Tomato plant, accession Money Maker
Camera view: bottom (45 deg); turntable rotation: 30 degrees
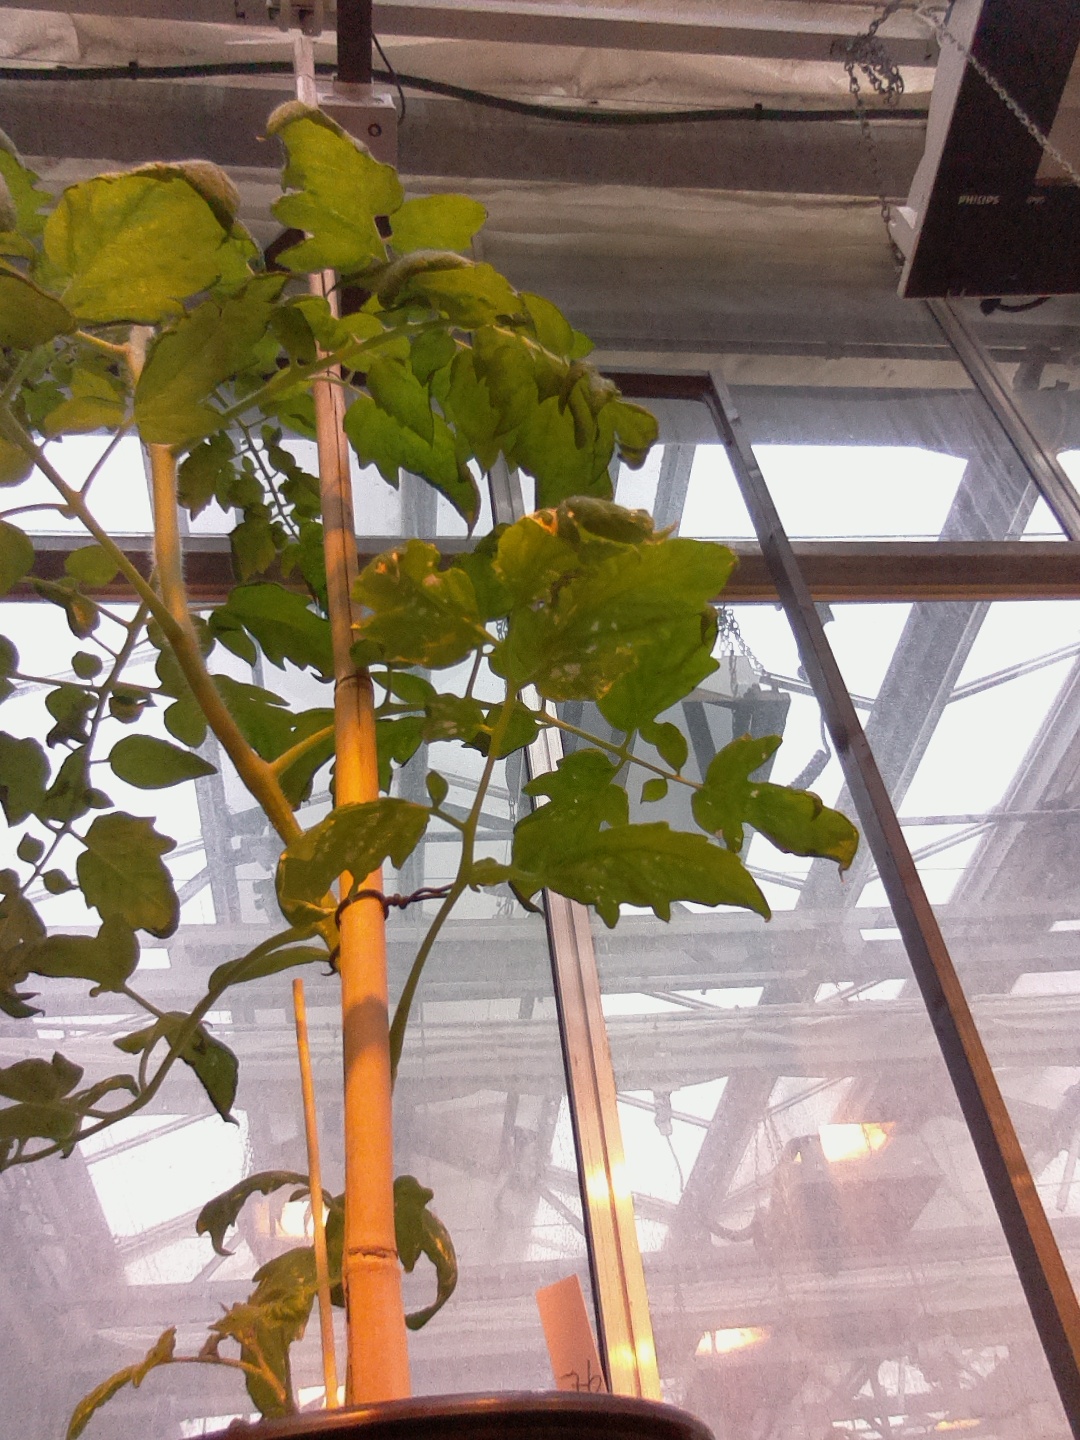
BBCH growth stage 53: 3 inflorescences visible